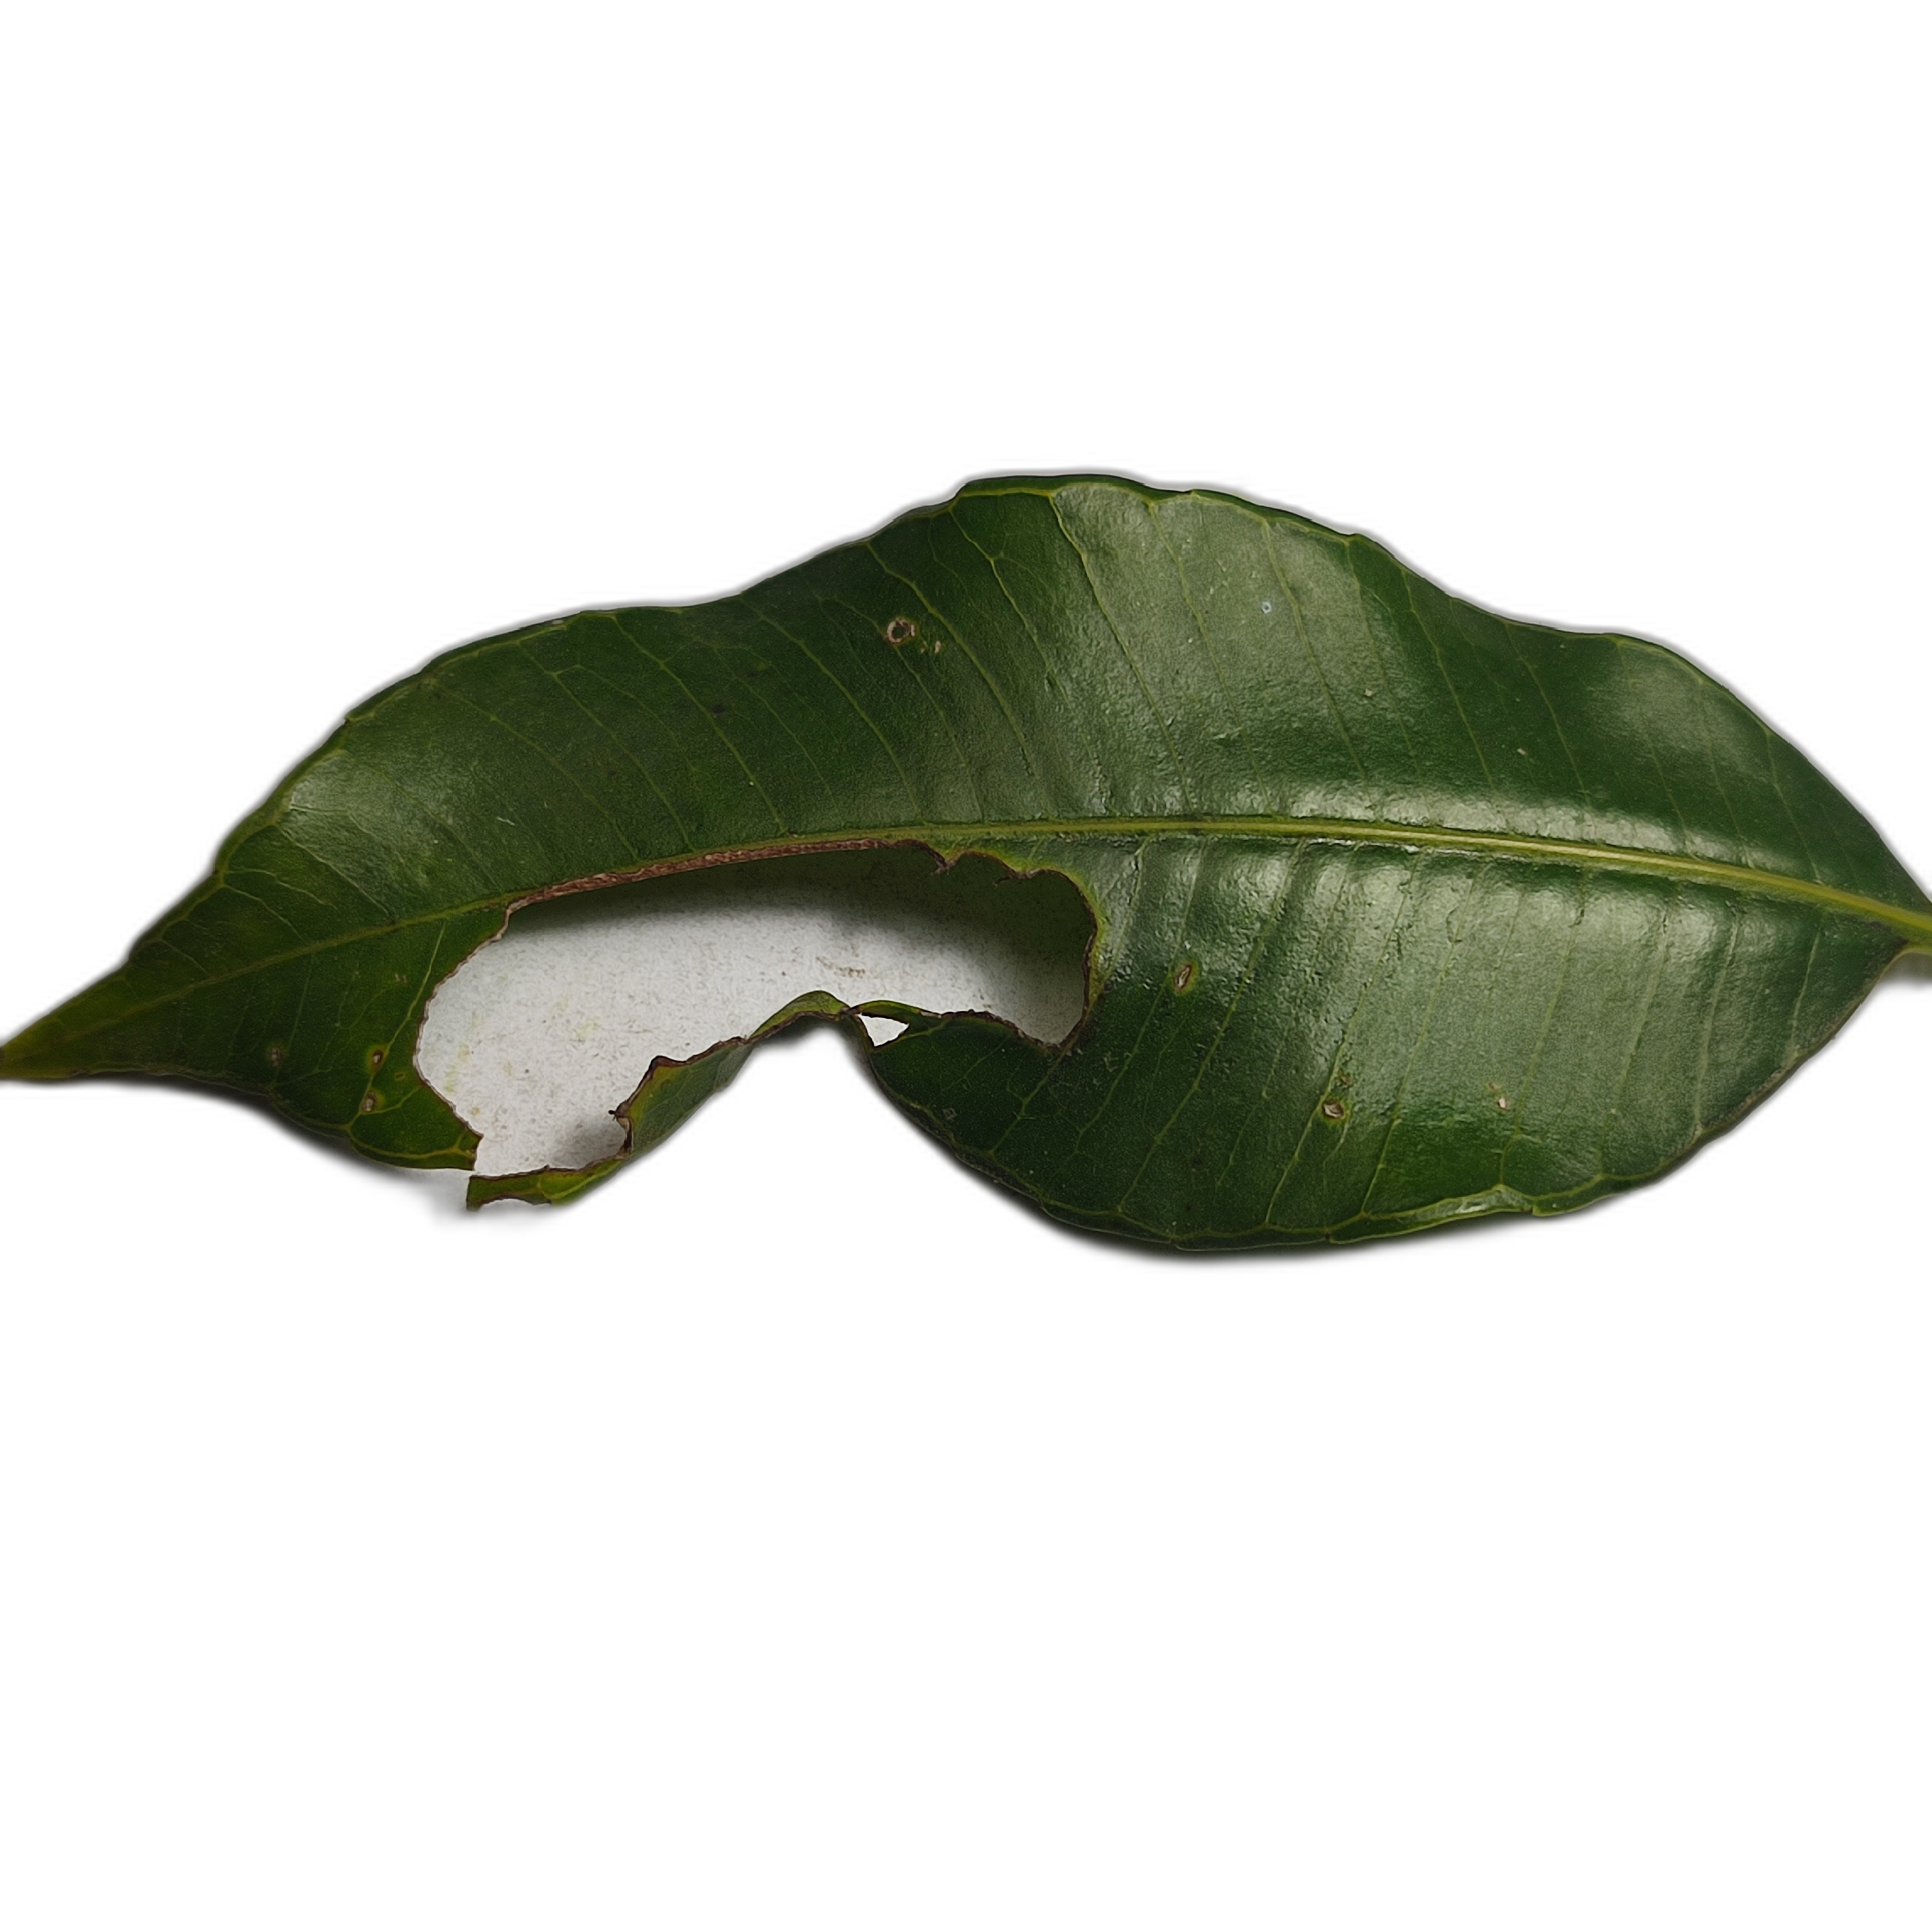
Label: not_healthy